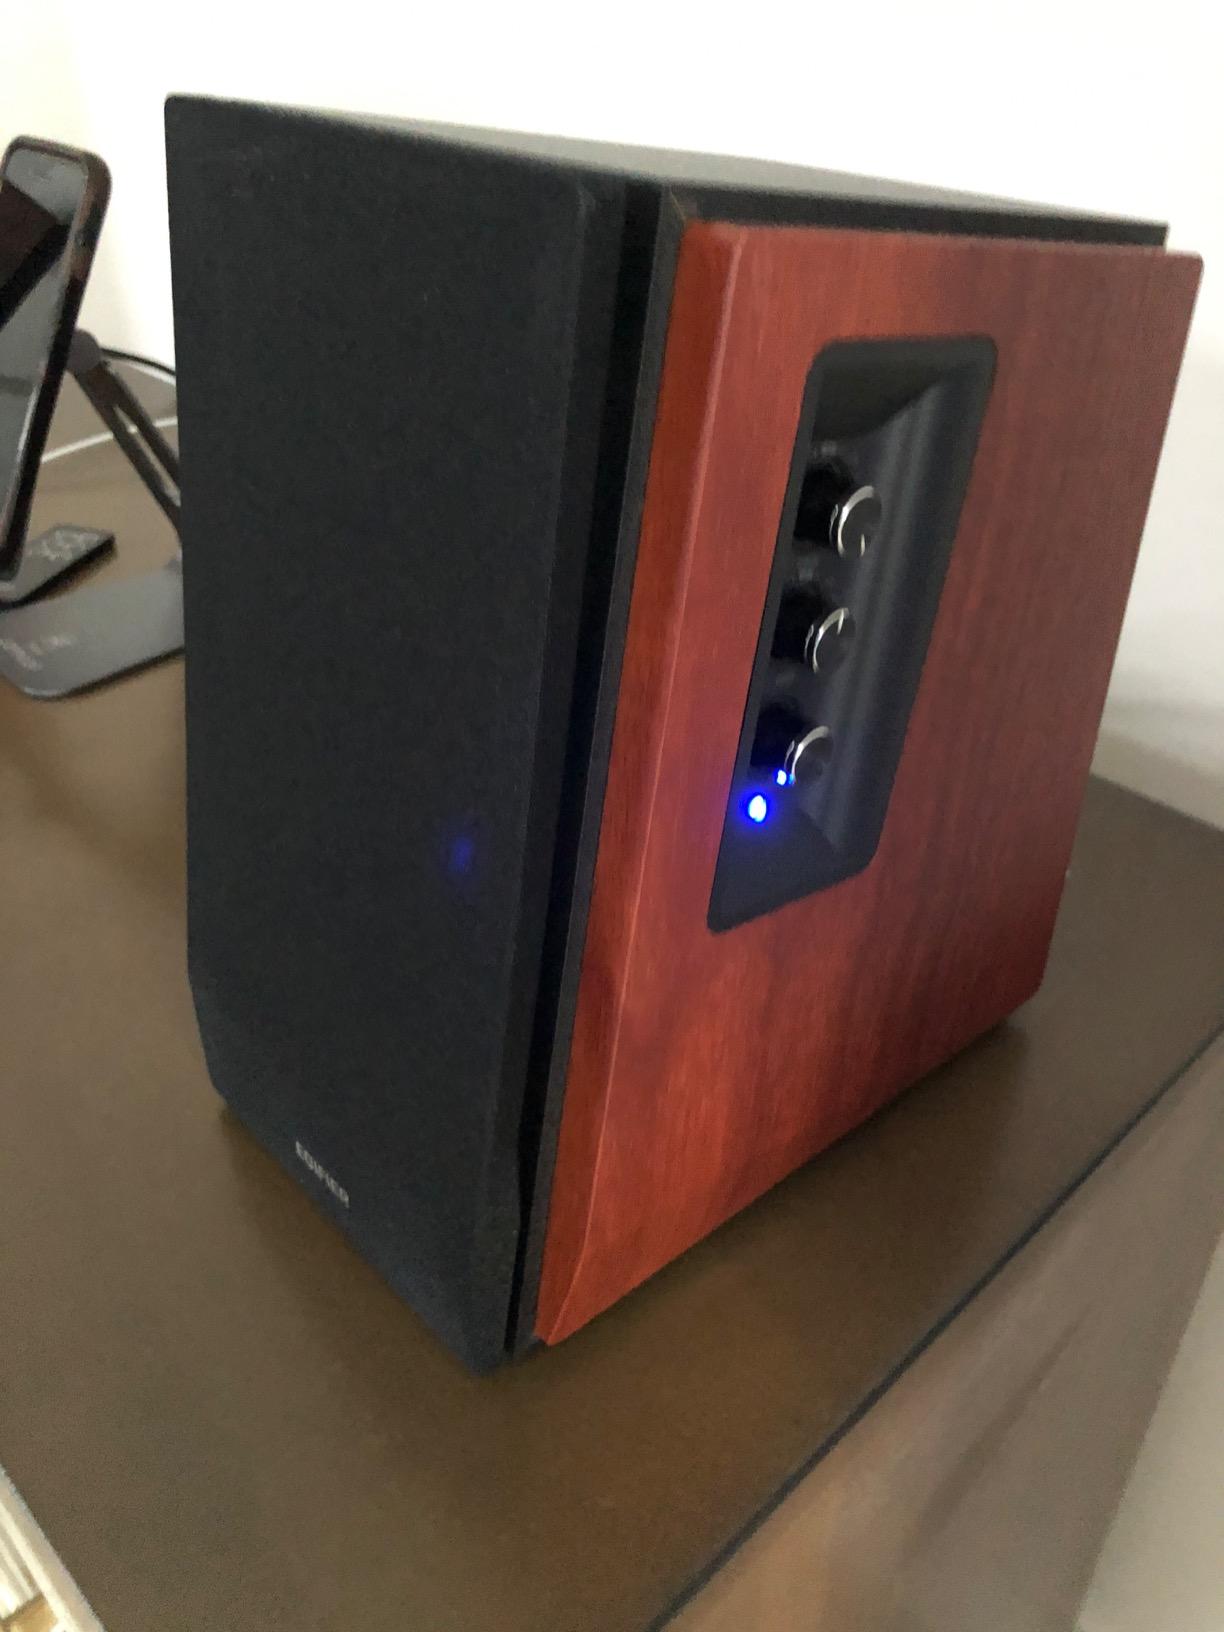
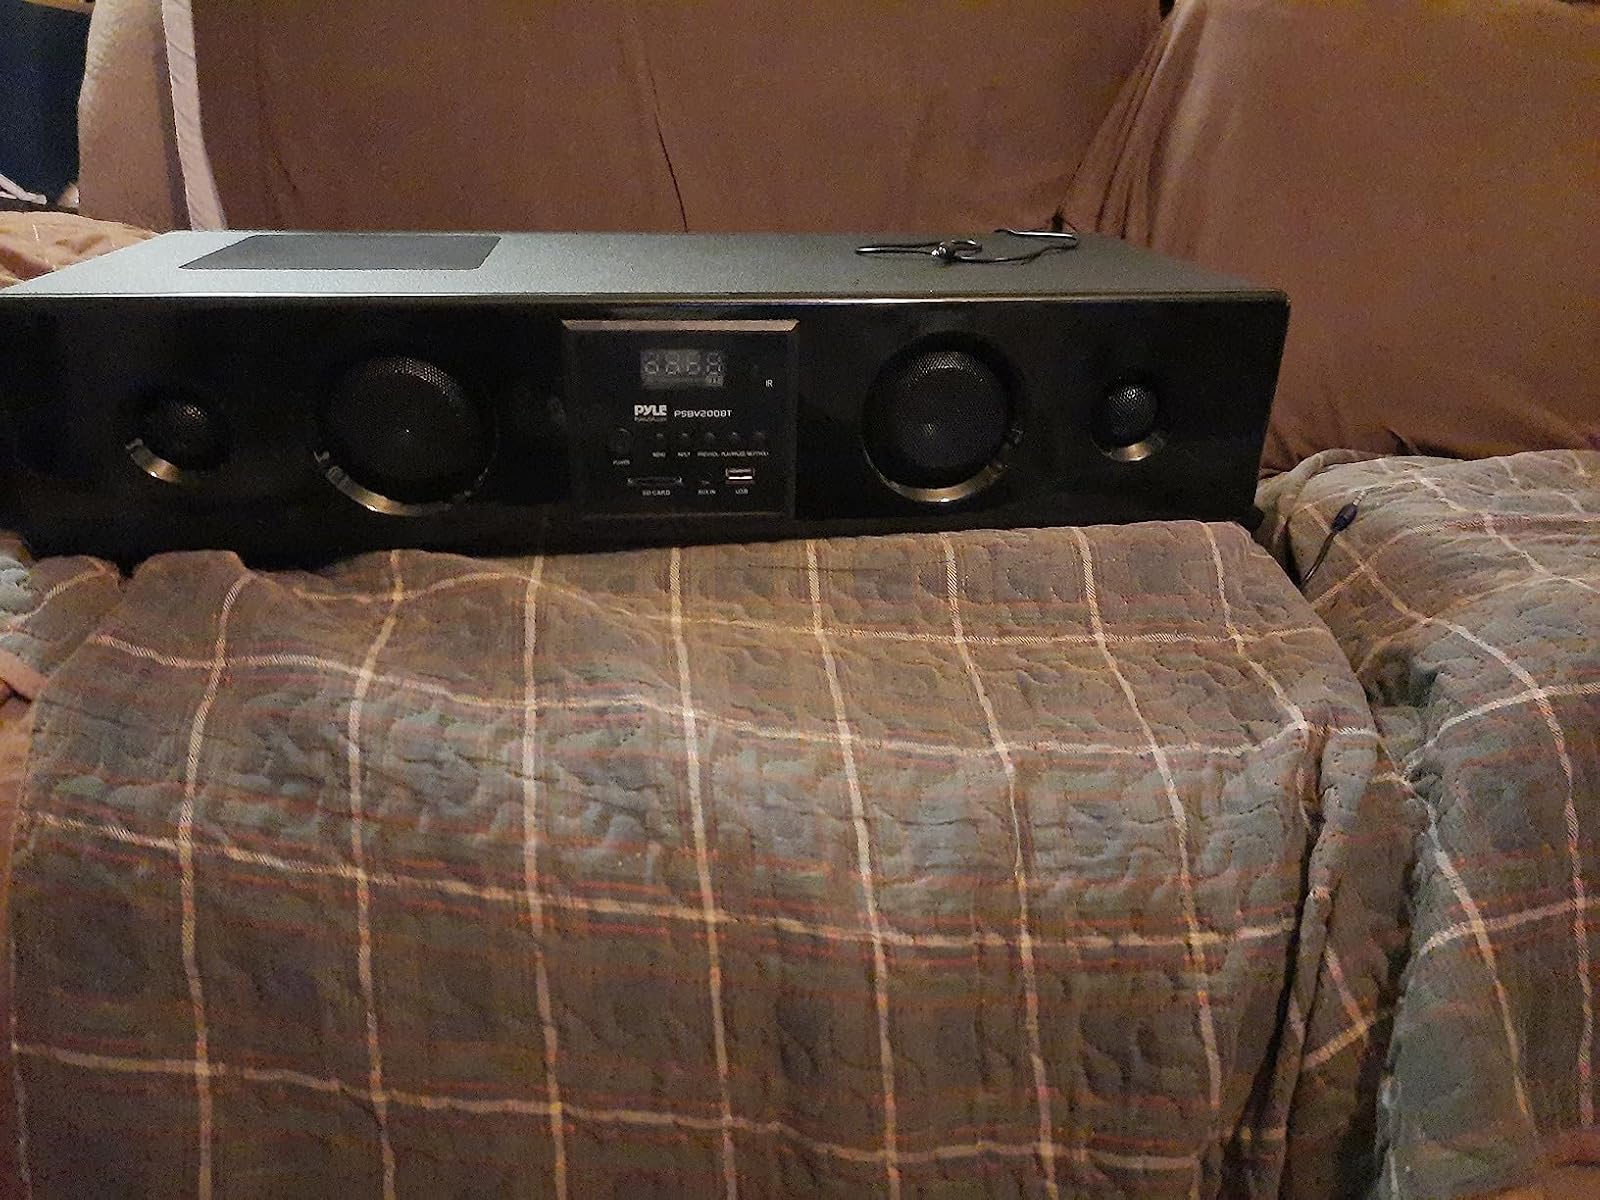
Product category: speaker
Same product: no